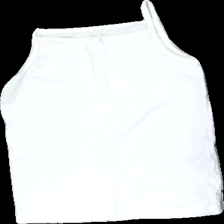
View: front
Type: Tank top
Category: Children
Brand: H&M
Colors: Beige
Material: 100% cotton
Cut: Regular
Size: 134
Season: All
Price range: <50
Recommended usage: Reuse